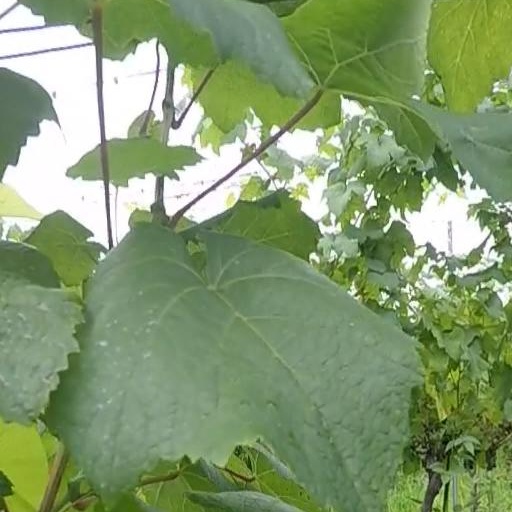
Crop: grape